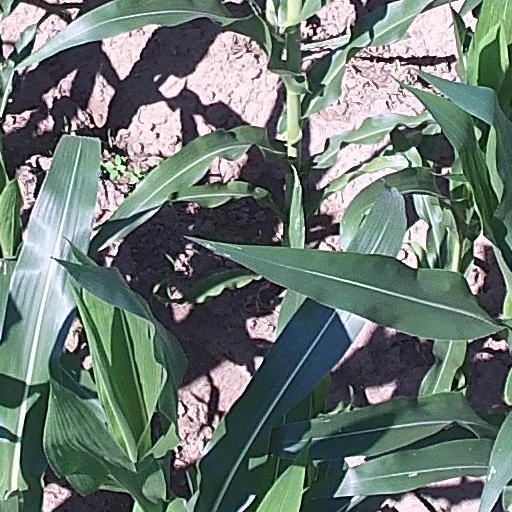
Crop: maize; corn